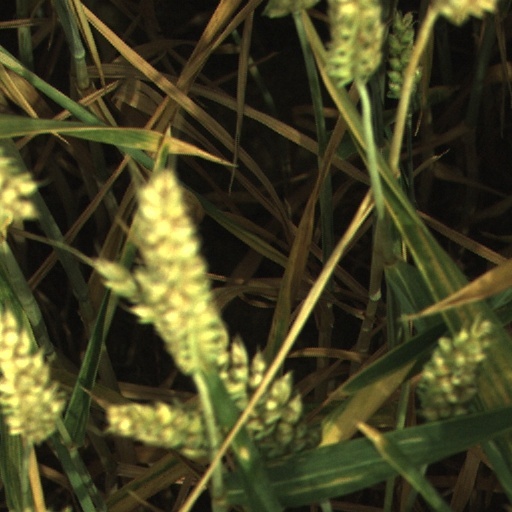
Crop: wheat